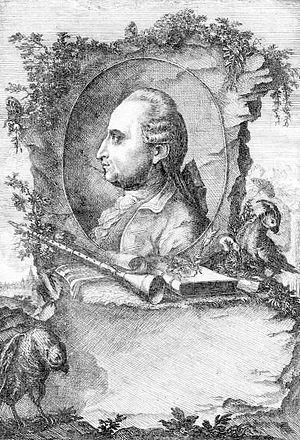
Iwan Müller est un clarinettiste et compositeur d'origine estonienne.